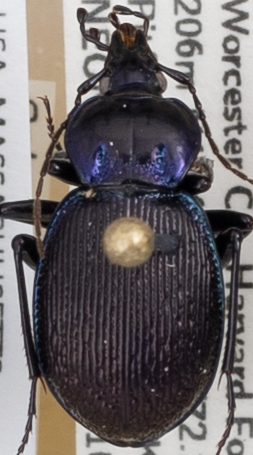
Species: Sphaeroderus stenostomus lecontei
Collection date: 2021-06-23
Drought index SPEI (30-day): -0.114
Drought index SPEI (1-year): -1.28
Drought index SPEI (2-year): -1.928